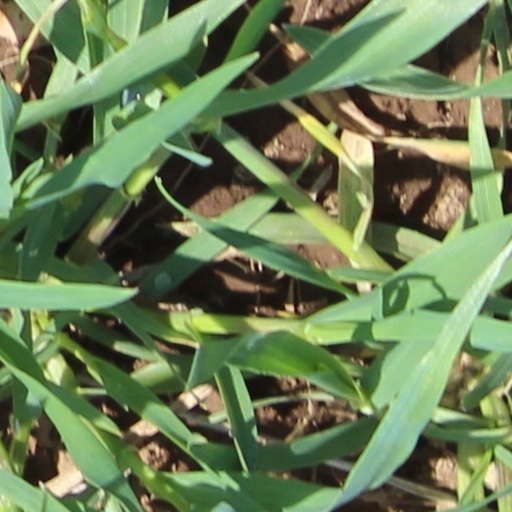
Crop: wheat